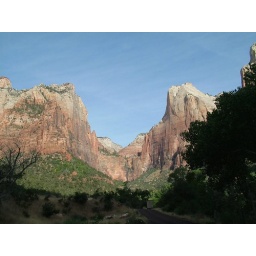
thin high altitude clouds form streaks in the sky